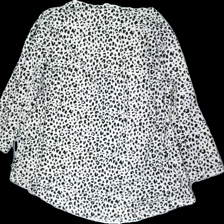
View: back
Type: Top
Category: Ladies
Brand: Isolde
Colors: White, Black
Material: 100% Polyester
Pattern: Animal print
Cut: Loose
Size: XXL
Season: All
Price range: 50-100
Recommended usage: Reuse